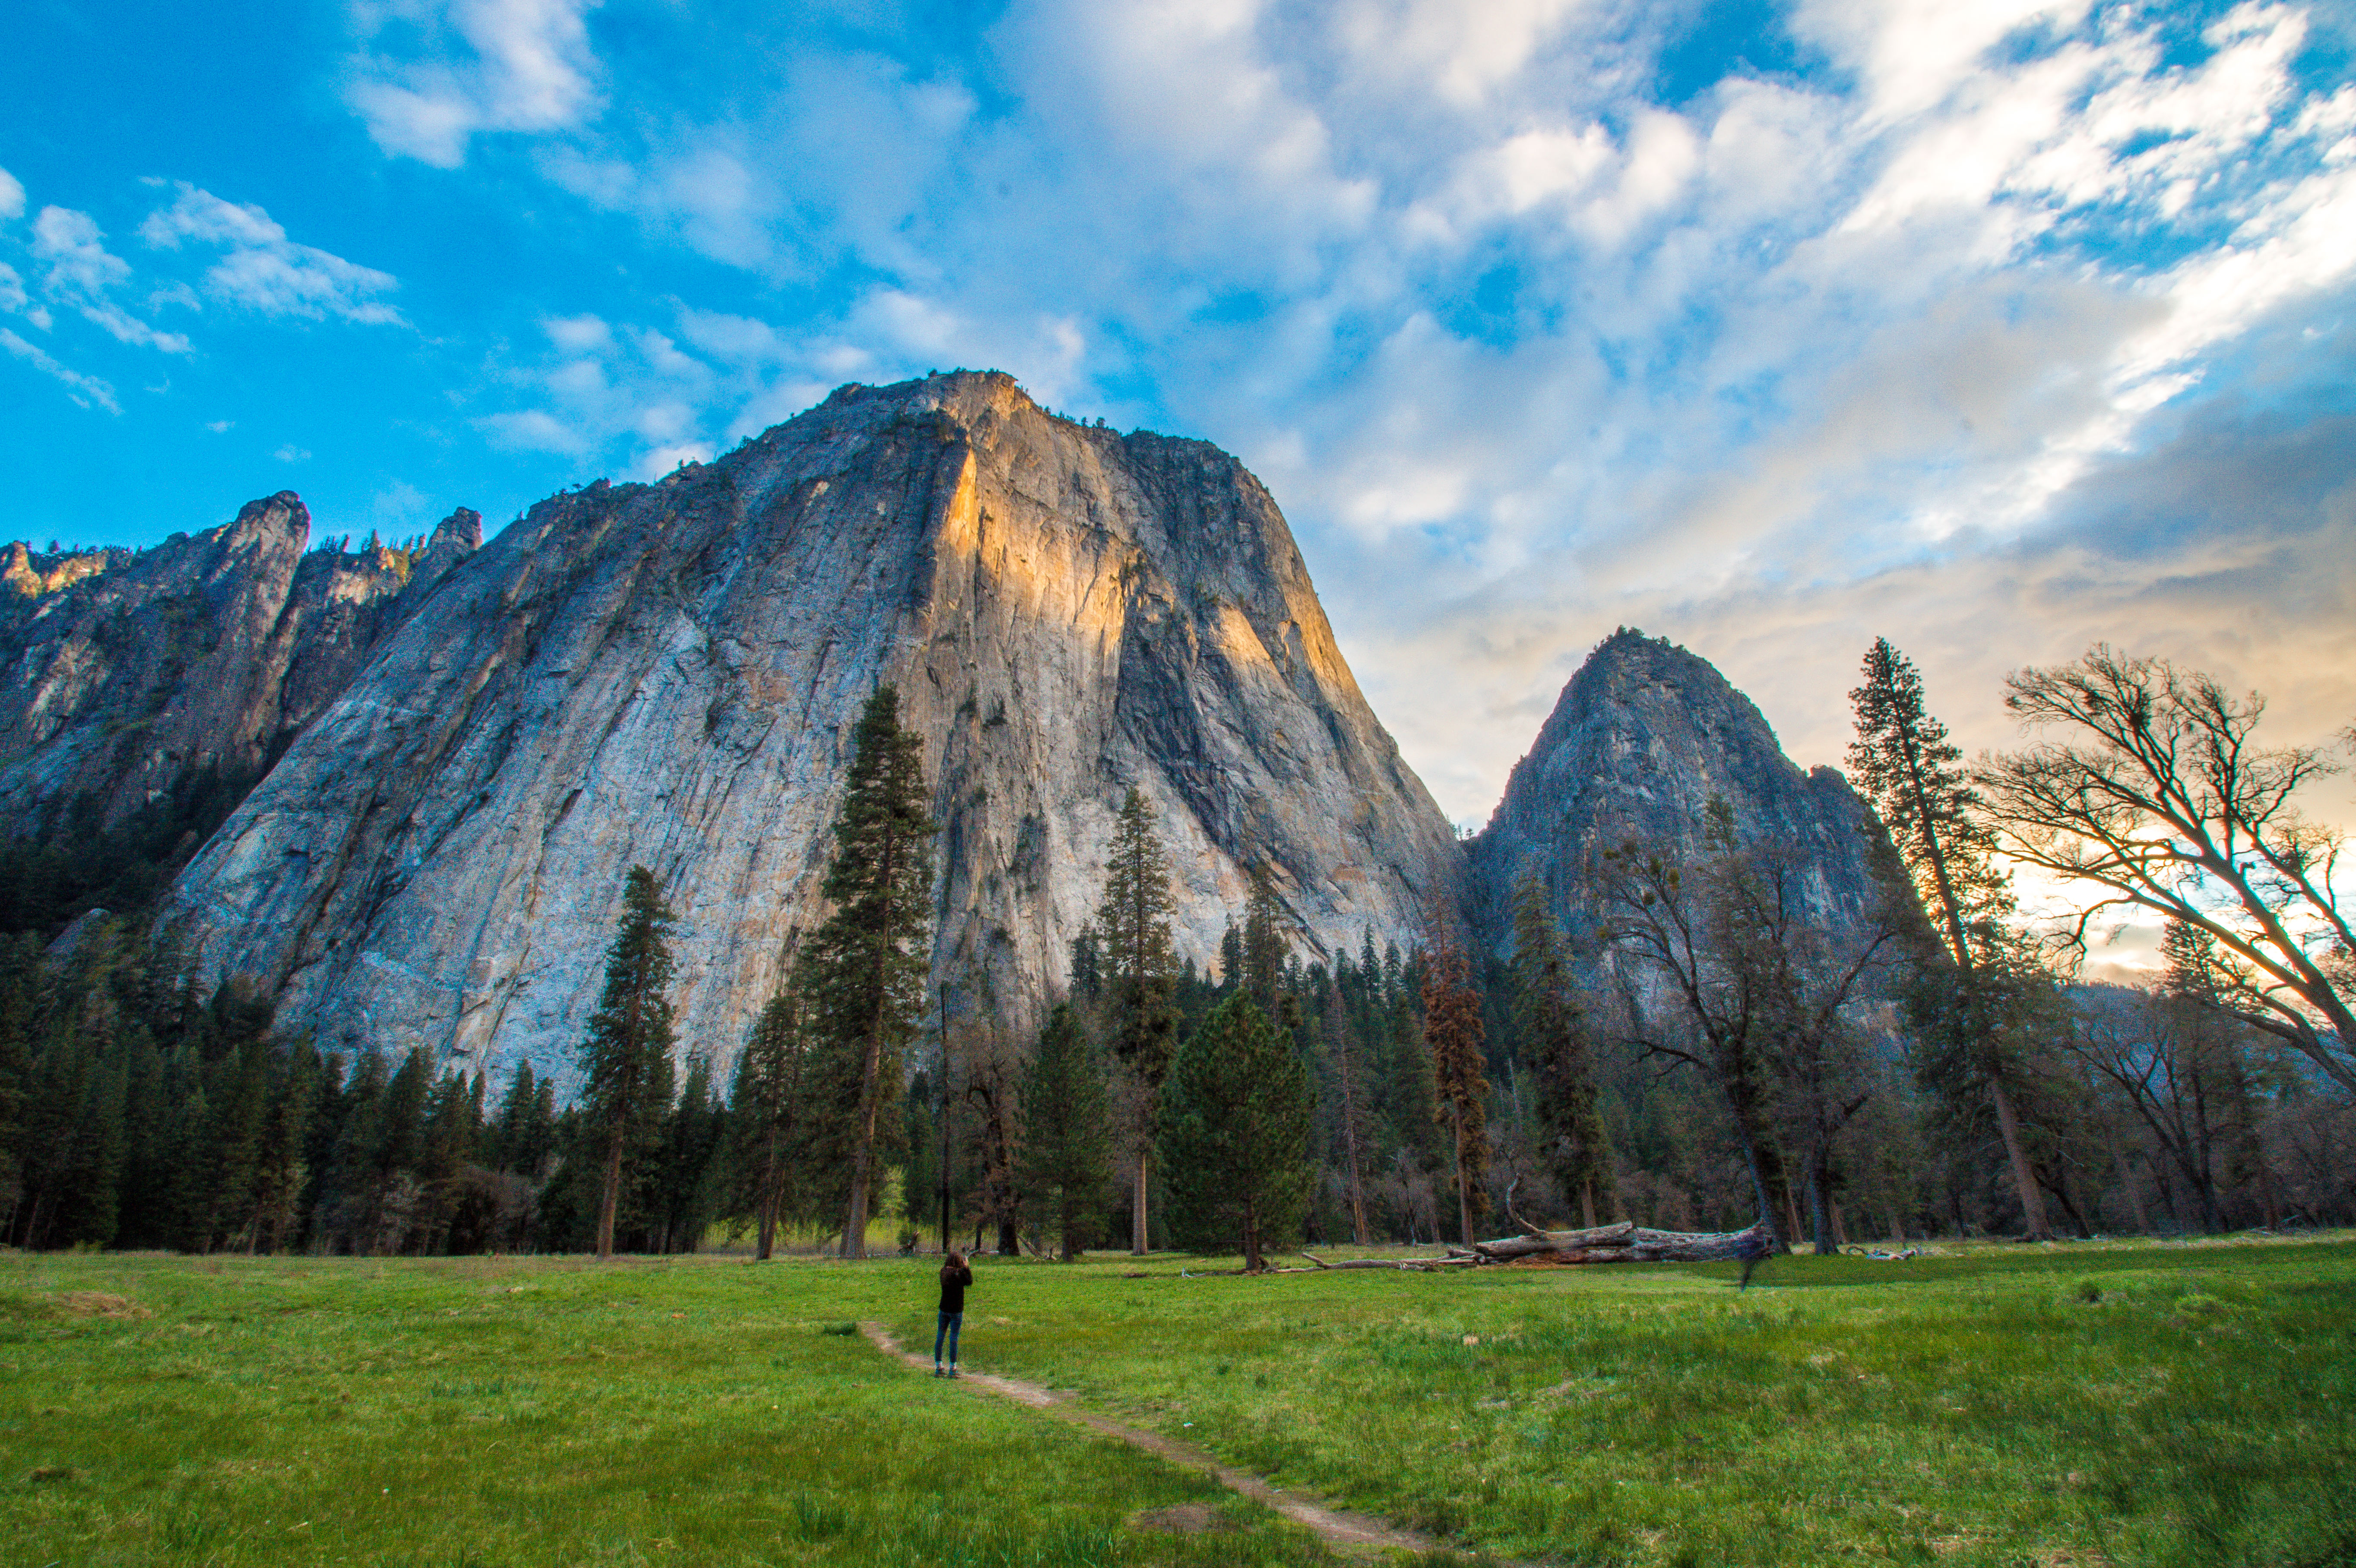
landscape, tree, nature, grass, rock, wilderness, person, mountain, cloud, sky, meadow, hill, mountain range, cliff, park, national park, ridge, trees, clouds, badlands, plateau, ecosystem, landform, geographical feature, mountainous landforms